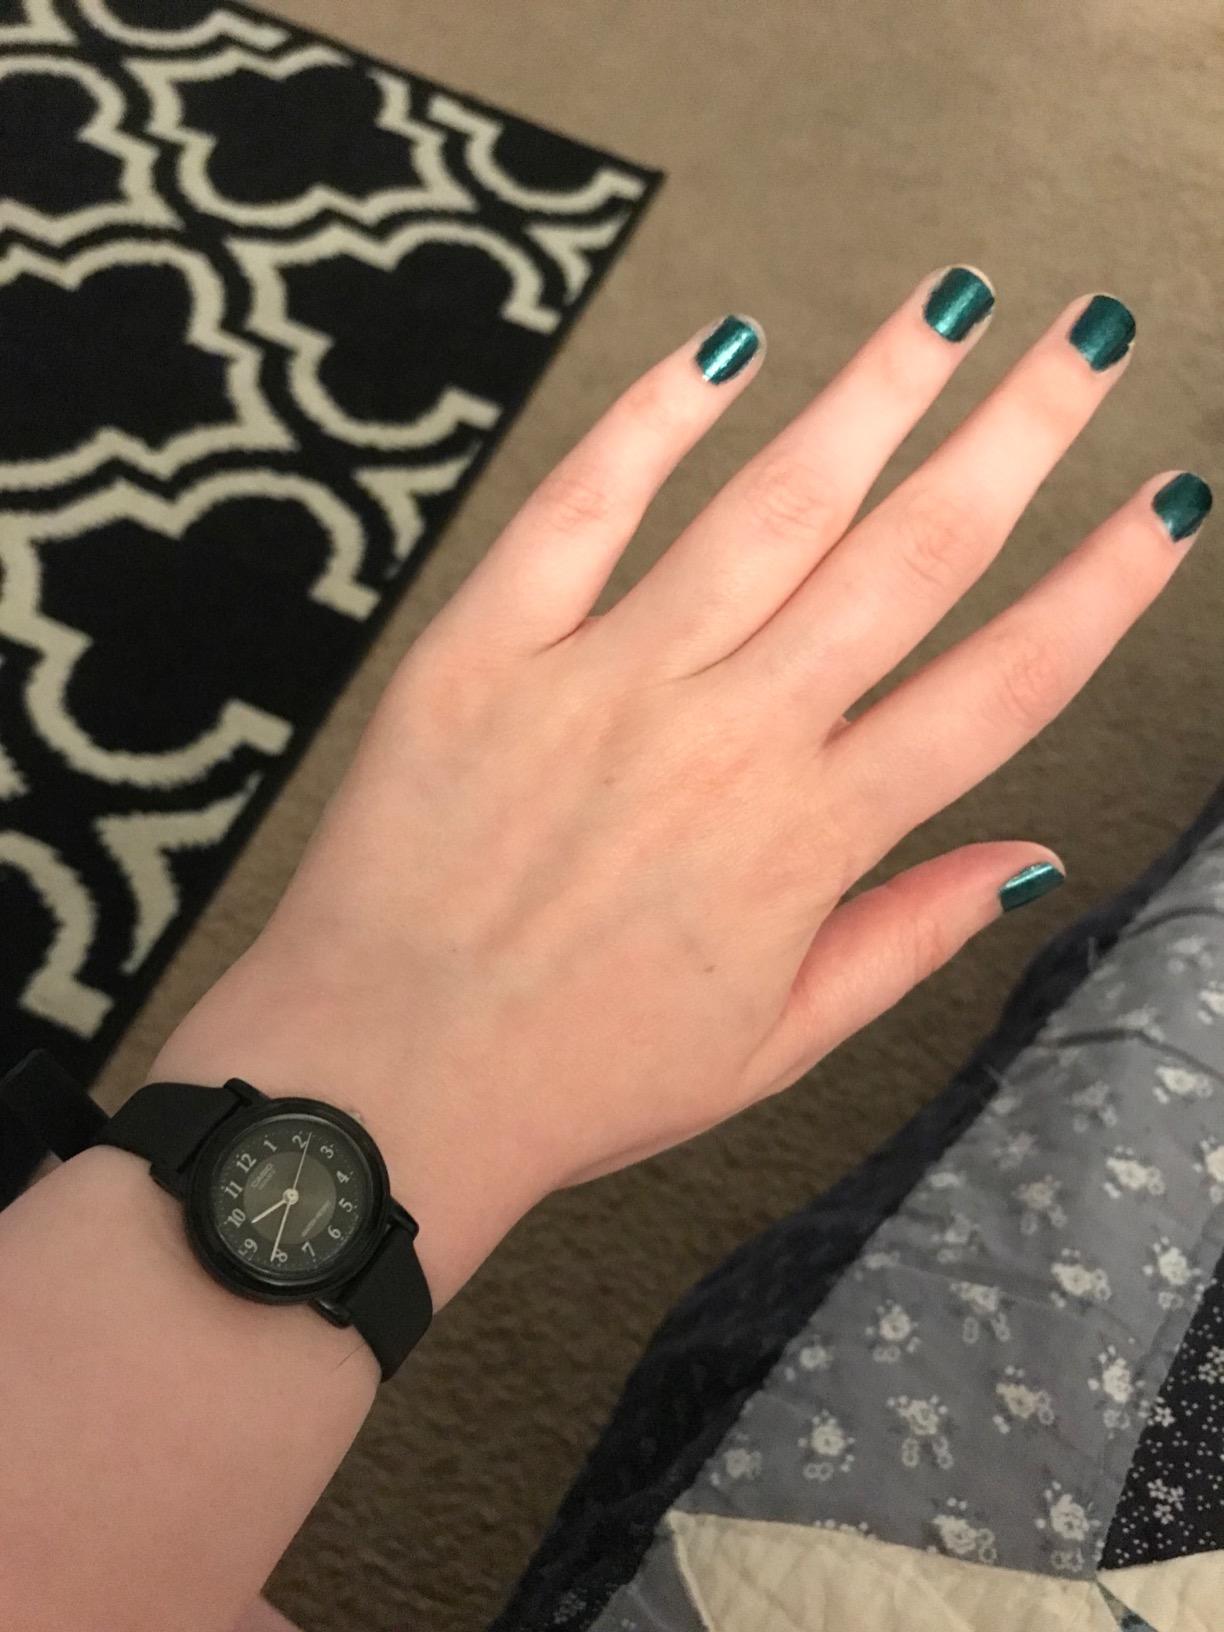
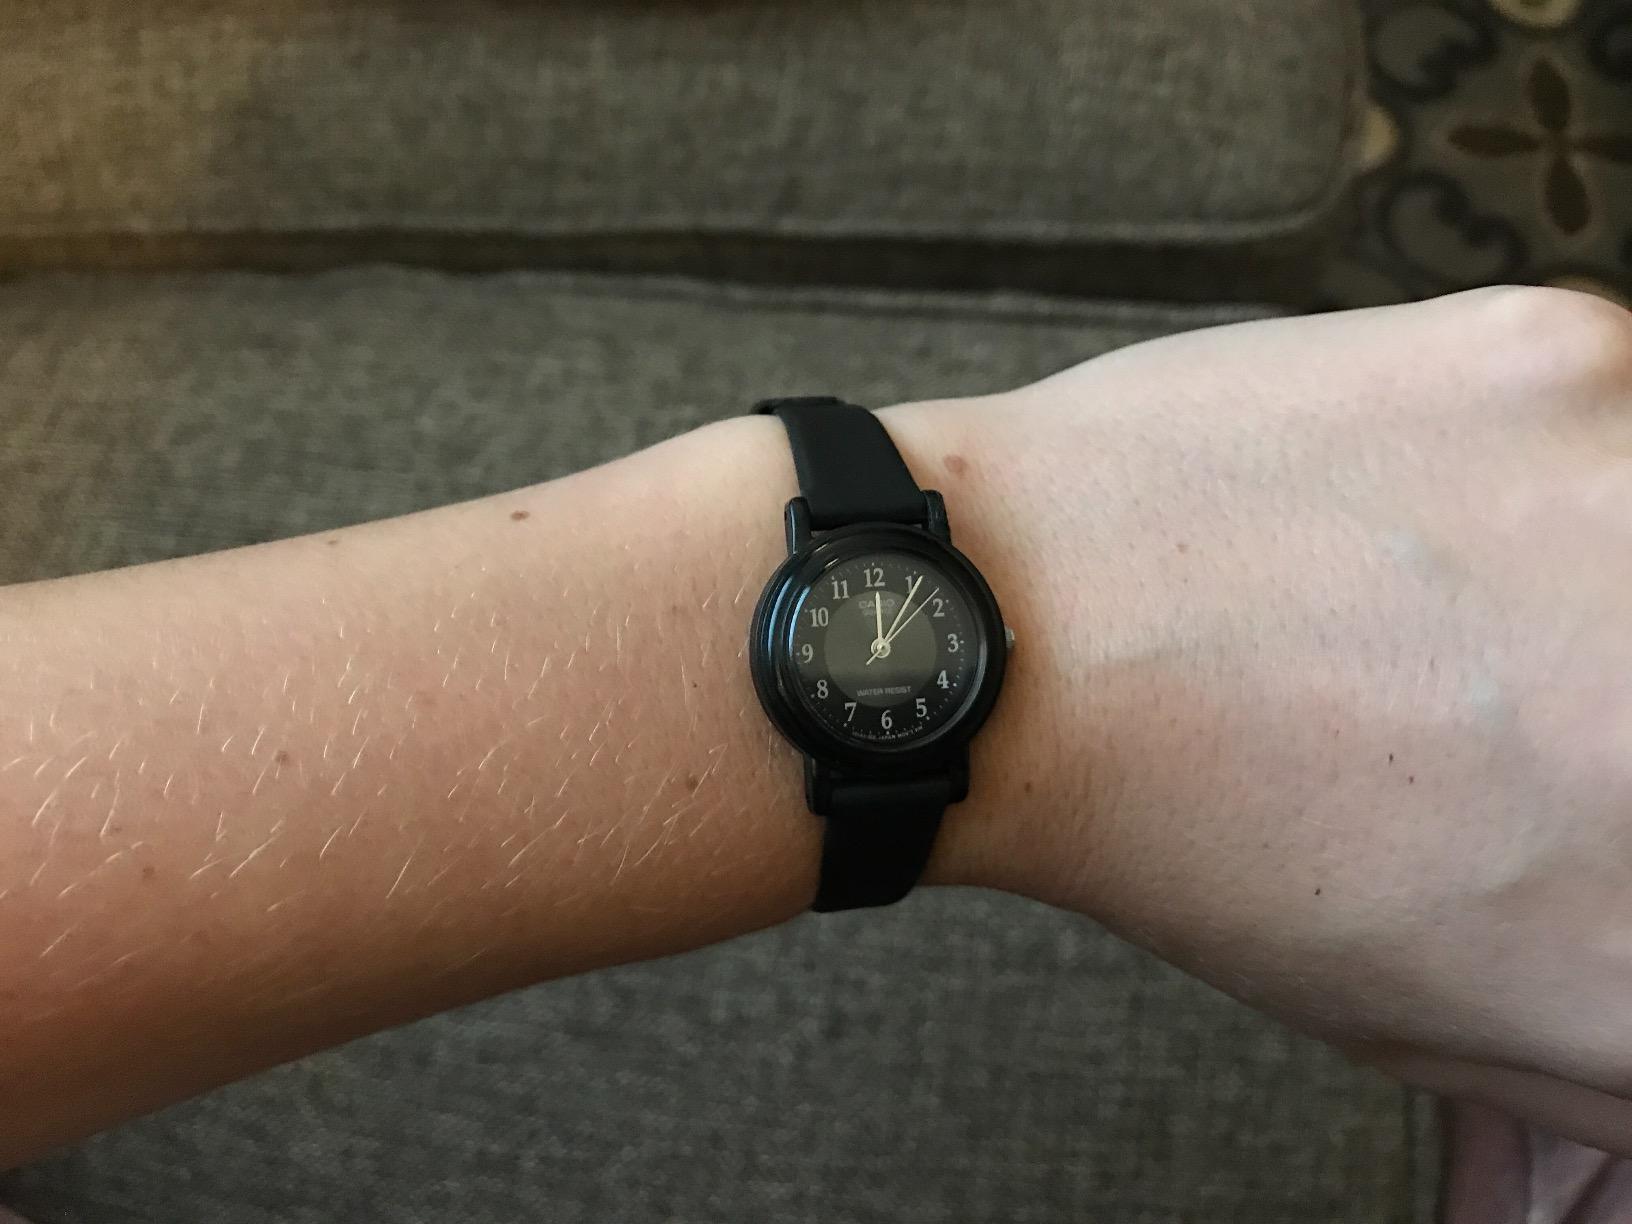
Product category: accessories_watch
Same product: yes